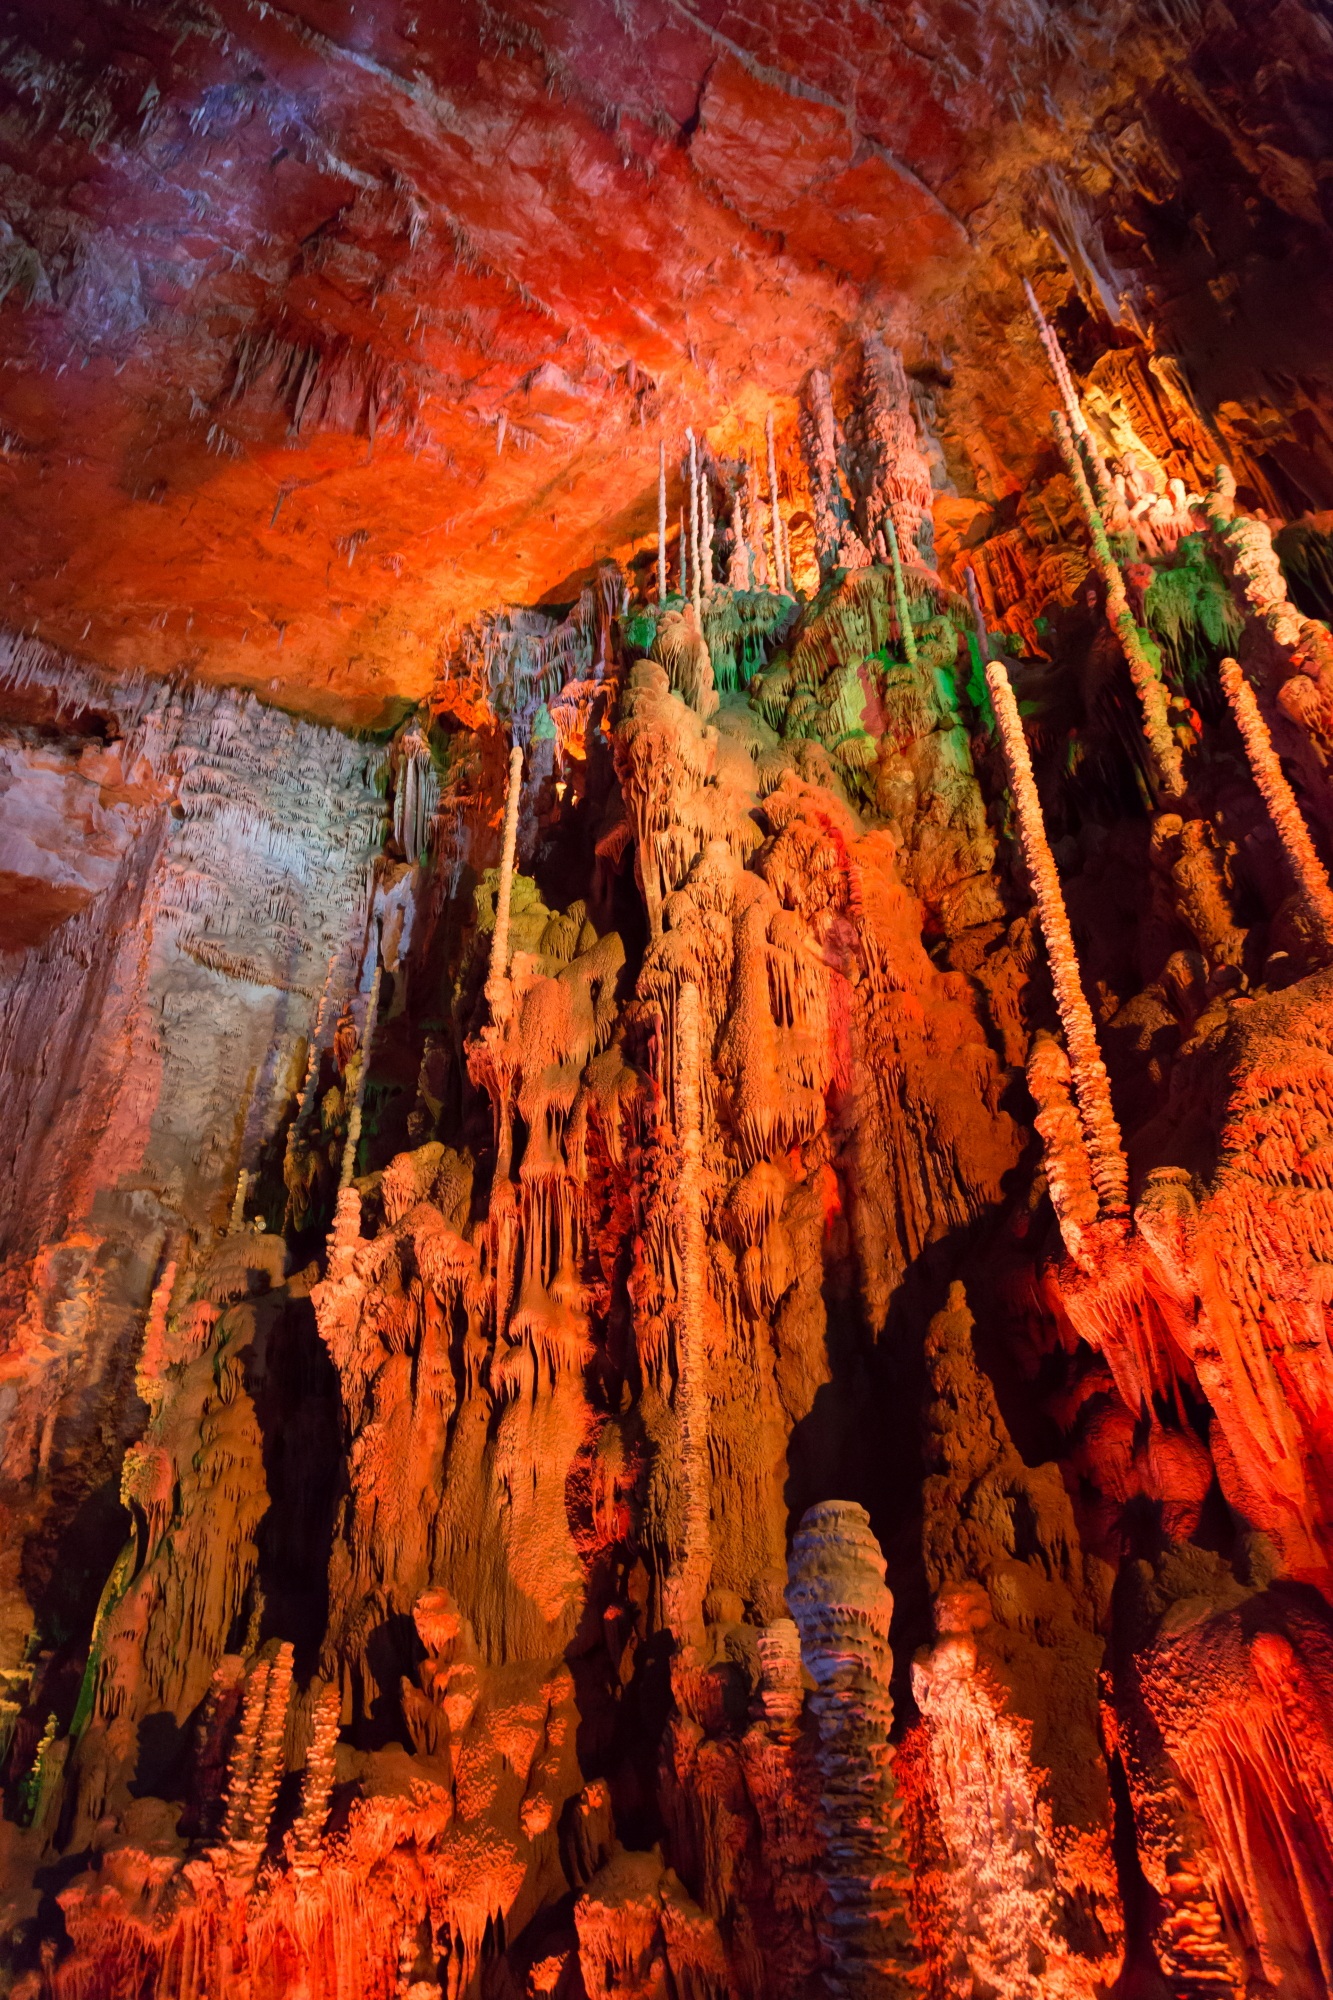
formation, cave, canyon, lozere, stalagmite, stalactite, landform, colorized, geographical feature, pit cave